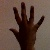
The image shows a hand gesture representing the number 5 in Indian Sign Language.